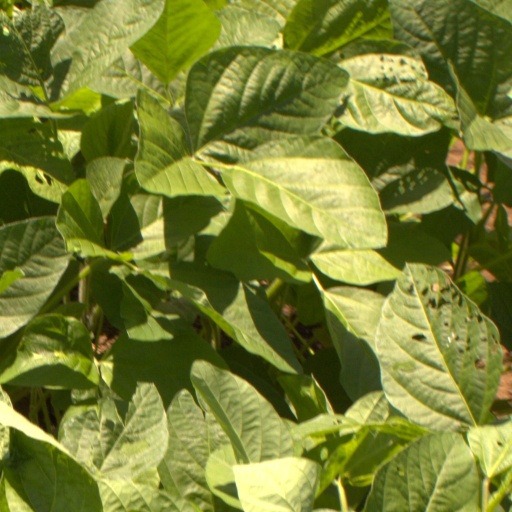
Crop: soybean